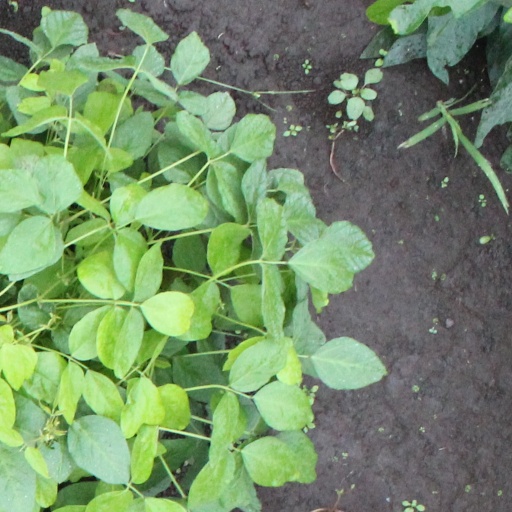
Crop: soybean